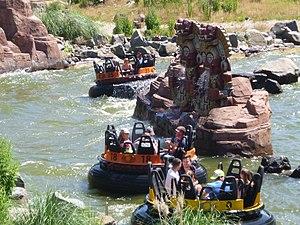
Efteling est un parc d'attractions et complexe de loisirs néerlandais situé à Kaatsheuvel, au Brabant-Septentrional.